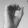
ASL letter: O